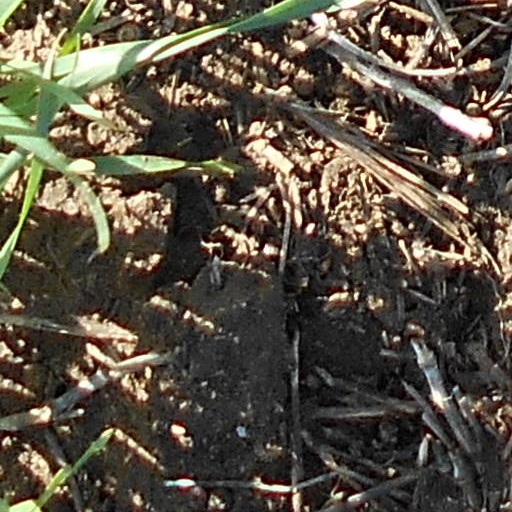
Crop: wheat